HMAS Bathurst (J158)

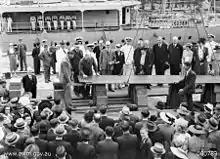
Sir Frederick Stewart riveting the first section of "Bathurst"s hull during her keel-laying ceremony

"Bathurst" began her career in January 1941 as part of the 21st Minesweeping Flotilla, operating off Australia's east coast. Between March and May, she was assigned as a patrol and escort vessel to Singapore, before proceeding to Colombo and joining the British Eastern Fleet. "Bathurst" spent the month of June patrolling the Red Sea, then was deployed for three and a half months as a blockade vessel in the Gulf of Tadjoura. During this time, the corvette captured at least three small vessels.